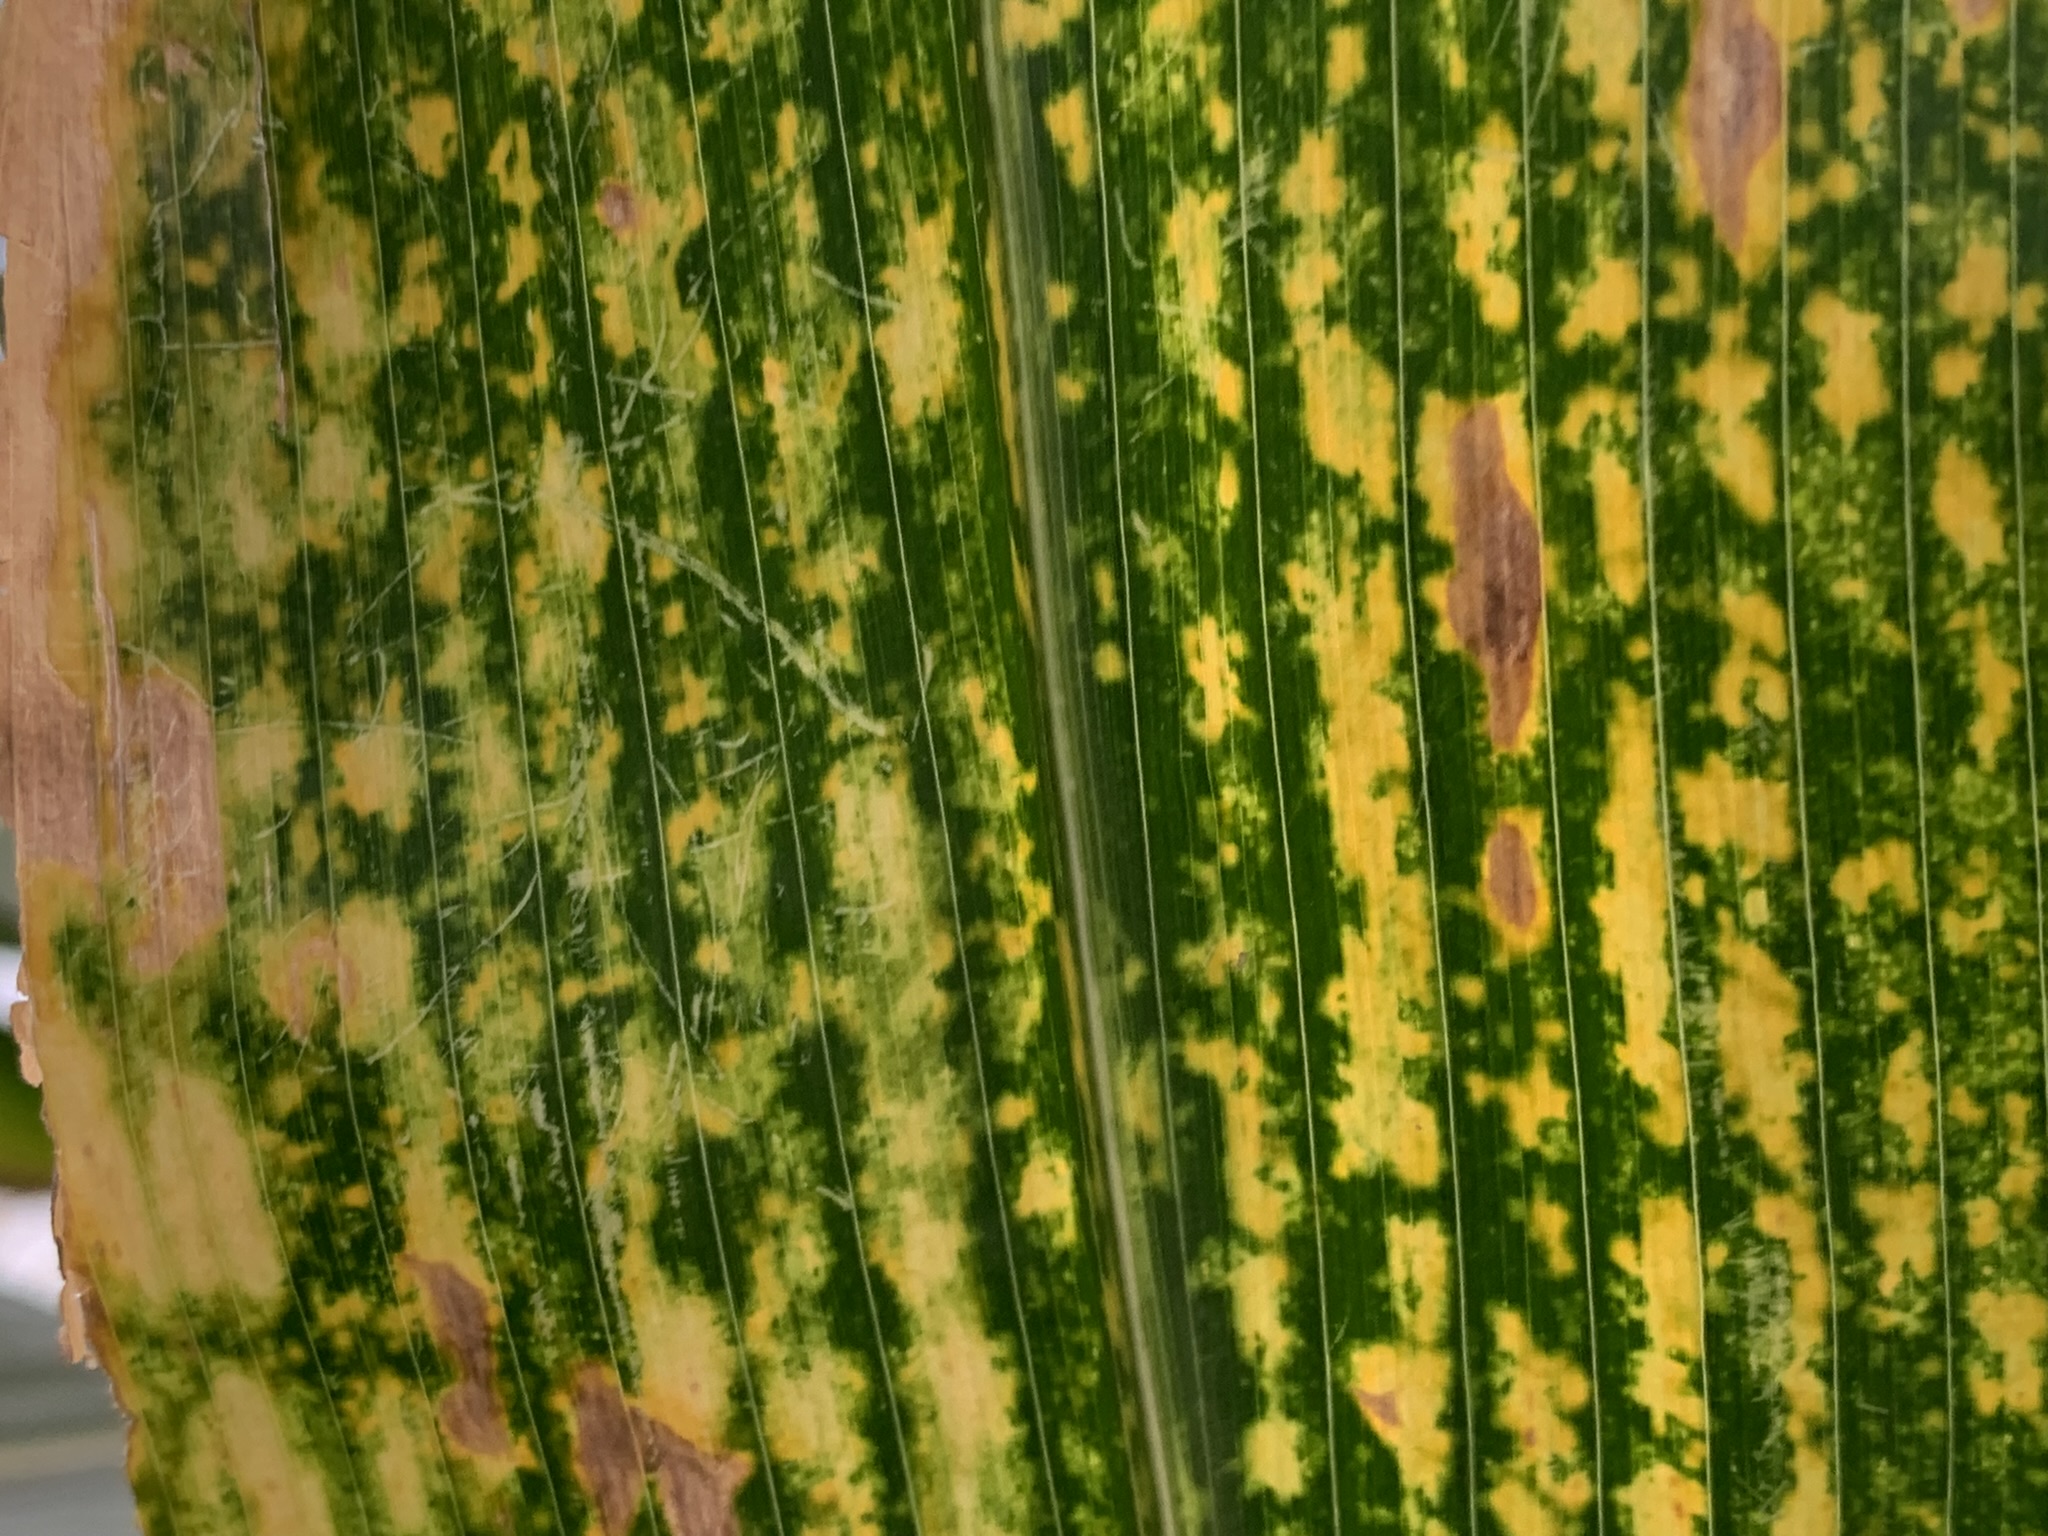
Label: MLN